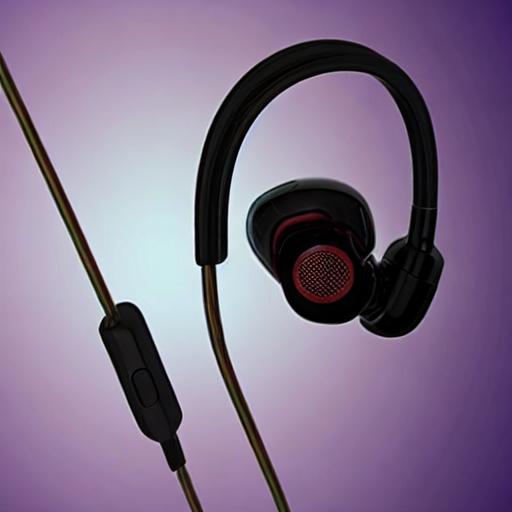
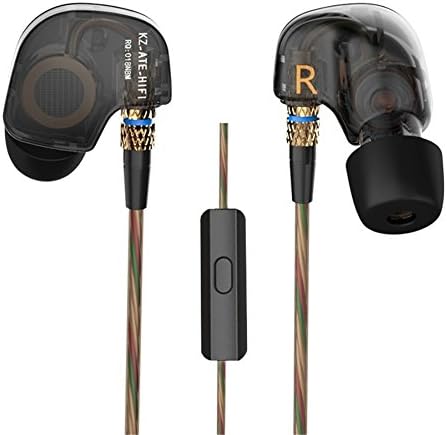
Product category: headphones
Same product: no